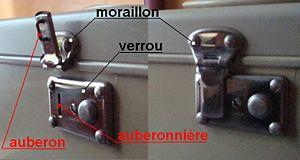
Vertevelle de coffret ou de valise (verrou)
La vertevelle ou vertenelle ou verterelle est une sorte de verrou horizontal à longue tige pourvu d'une serrure percée d'une ouverture dénommée auberonnière, dans laquelle se place en saillie l'auberon, lui-même placé à l'extrémité du moraillon ou tige plate rabattable fixée perpendiculairement au verrou.